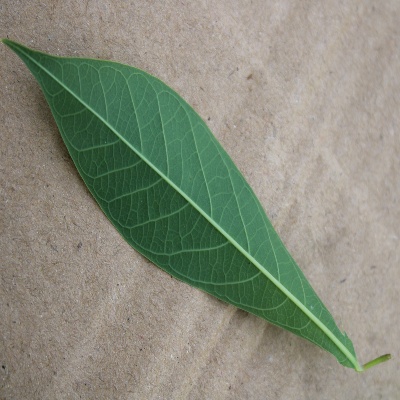
Crop: Cassava
Condition: healthy